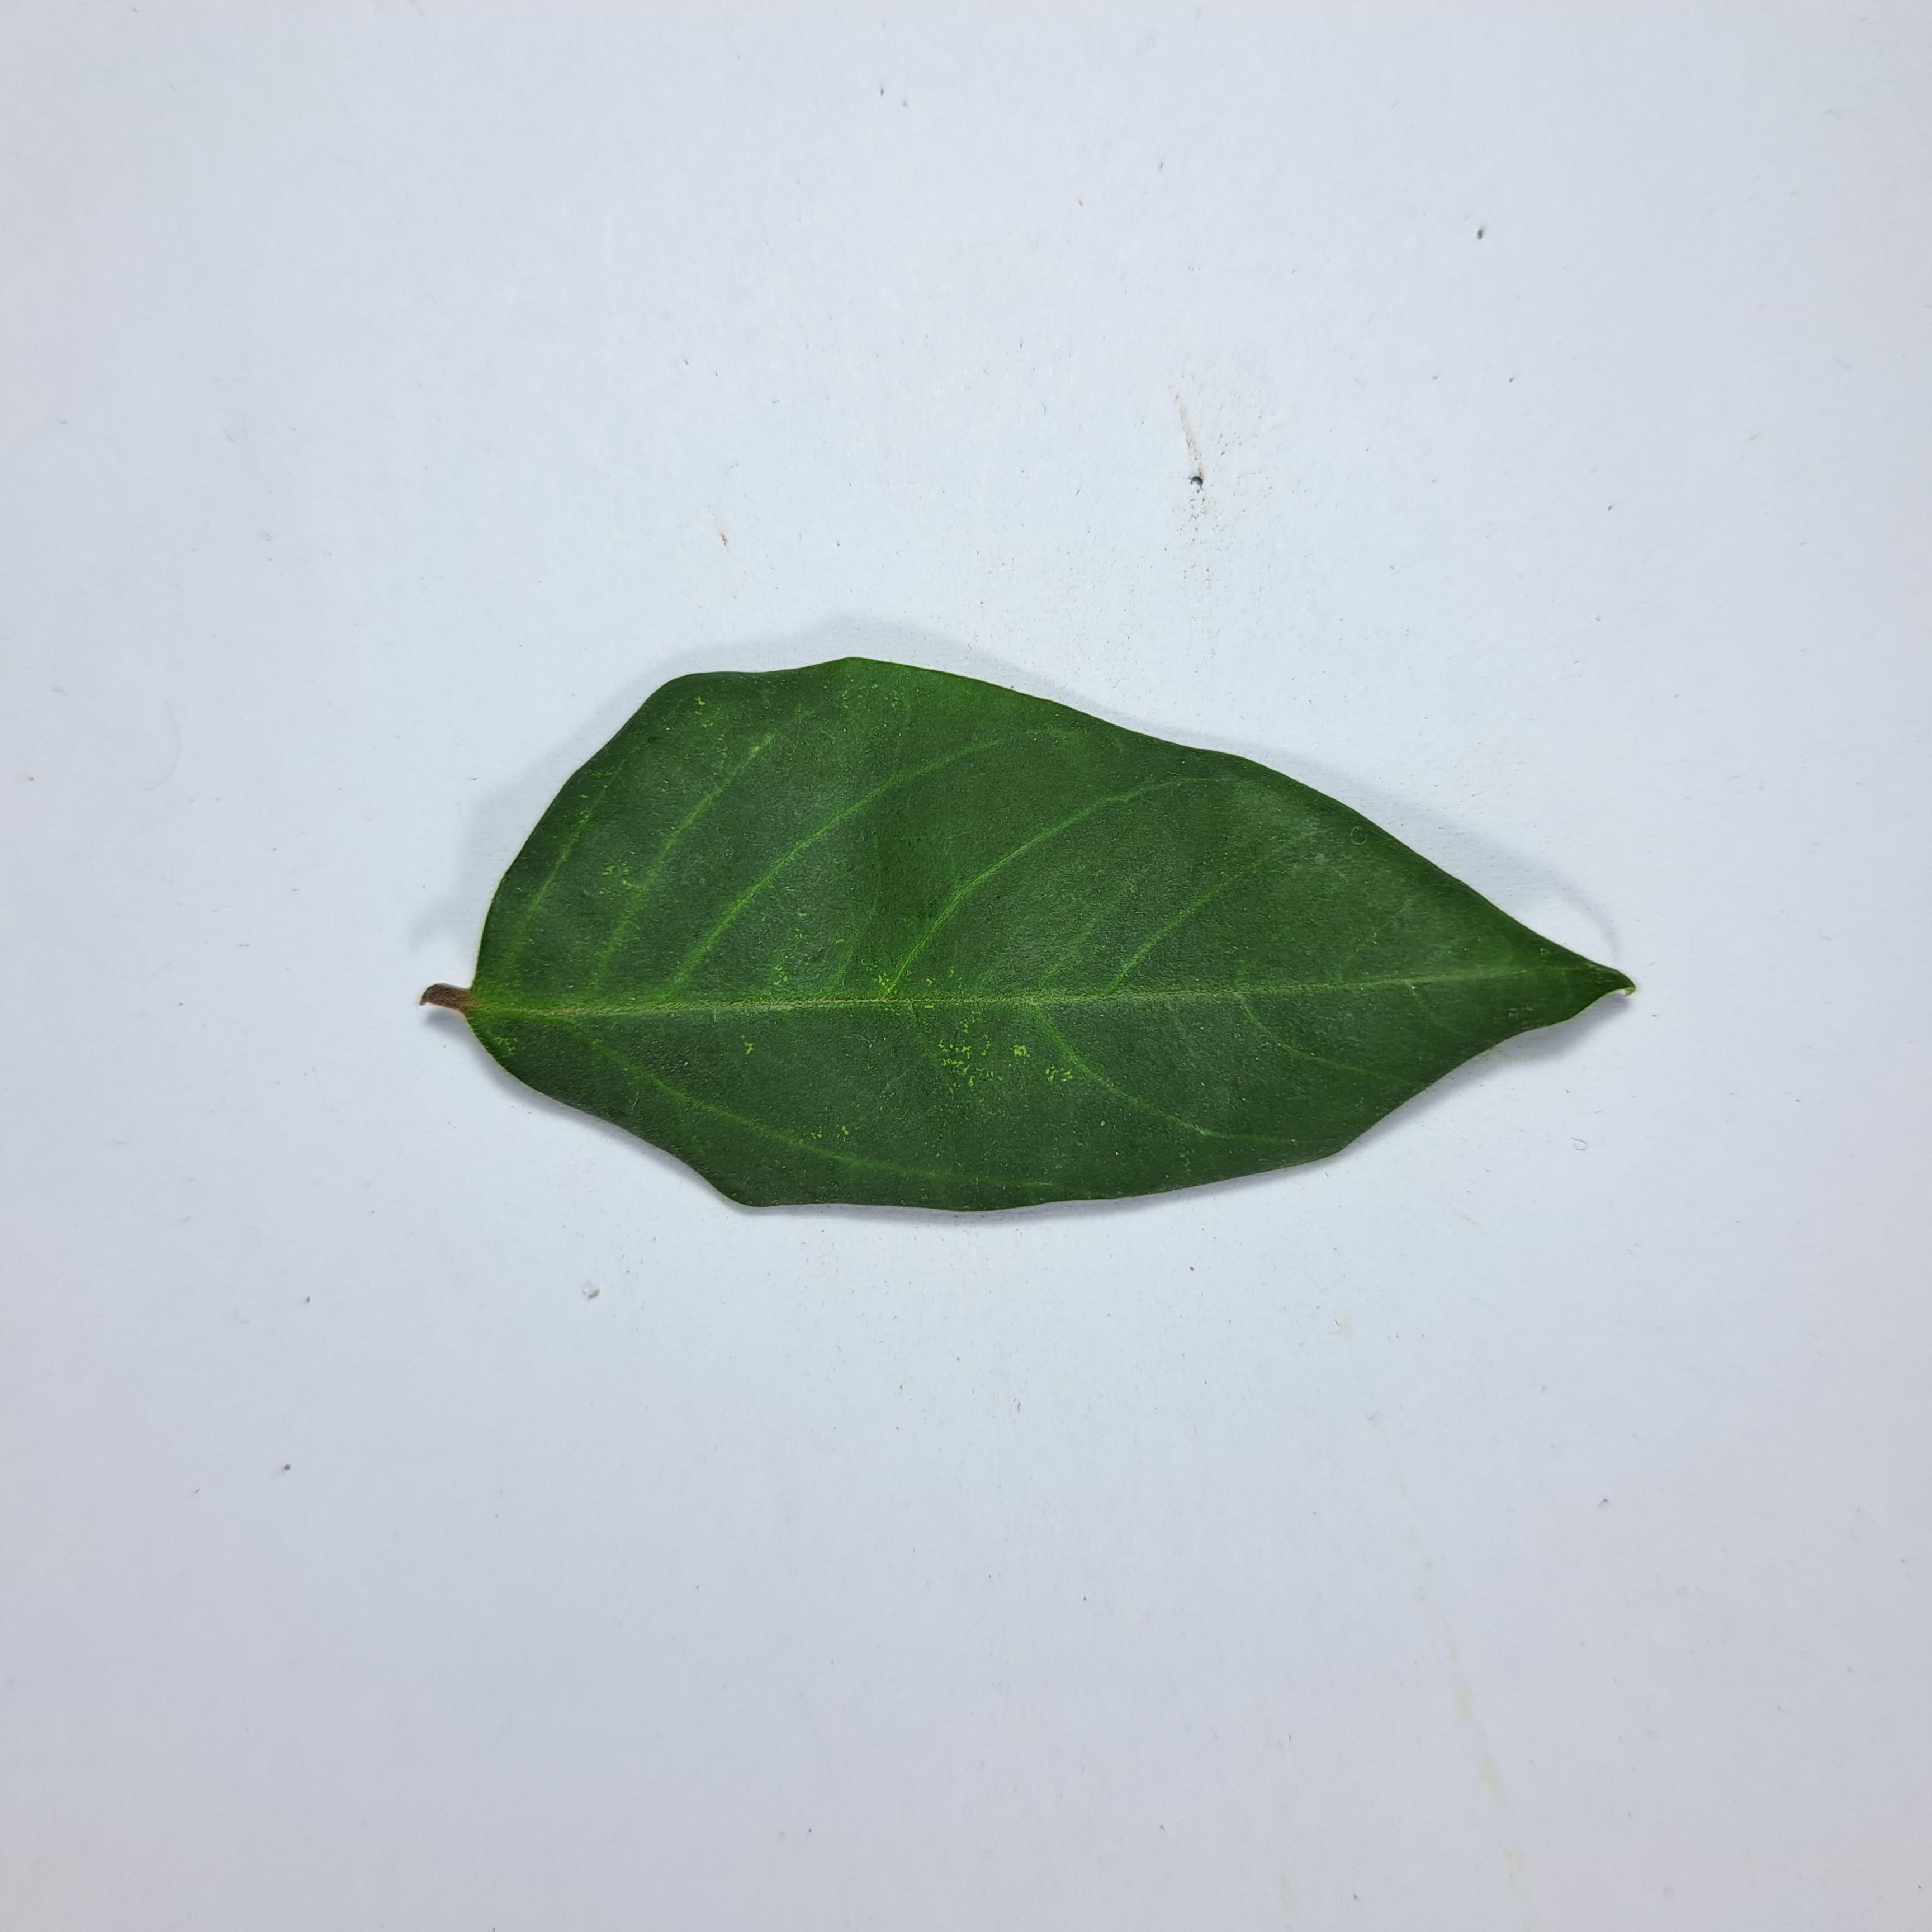
Label: Healthy Leaves